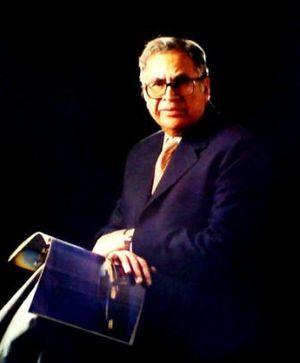
Riazuddin, né le 10 novembre 1930 à Ludhiana en Inde britannique et mort le 9 septembre 2013, est un physicien théoricien pakistanais mondialement connu pour ses travaux en physique des hautes énergies et en physique nucléaire.